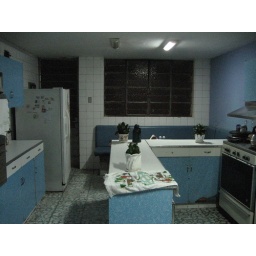
Karen's house in Lima has a very blue kitchen.